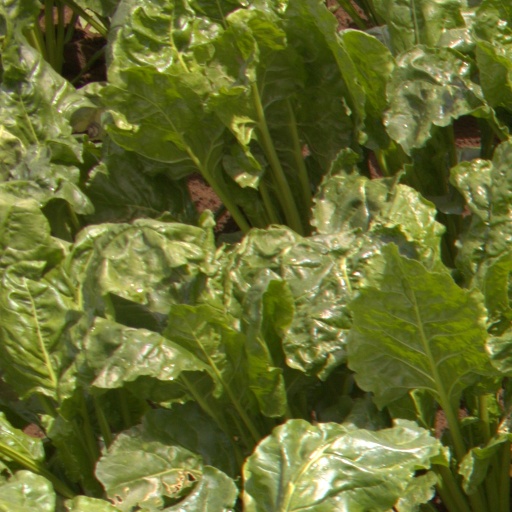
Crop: sugar beet